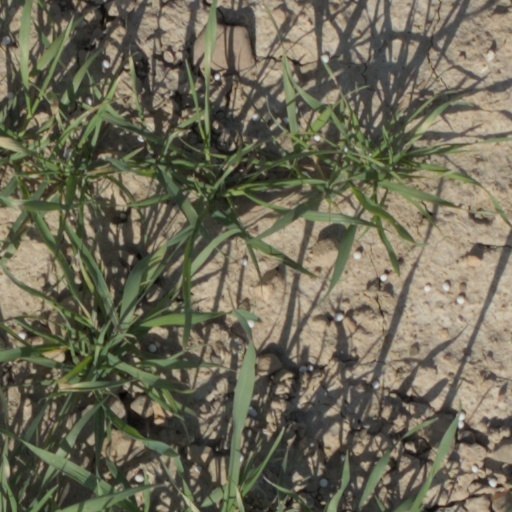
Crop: wheat